Roel Braas

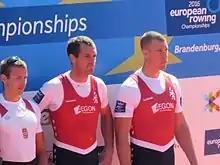
Roel Braas and Mitchel Steenman (Netherlands) and Adrián Juhász (Hungary) at the 2016 European Rowing Championships in Brandenburg an der Havel, Germany

Roel Braas (born 11 March 1987) is a Dutch rower. He competed in the Men's eight event at the 2012 Summer Olympics. He competed in the Men's coxless pair event at the 2016 Summer Olympics.